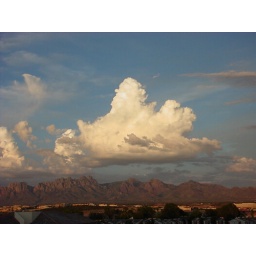
Storm clouds over the Organ mountains NM.